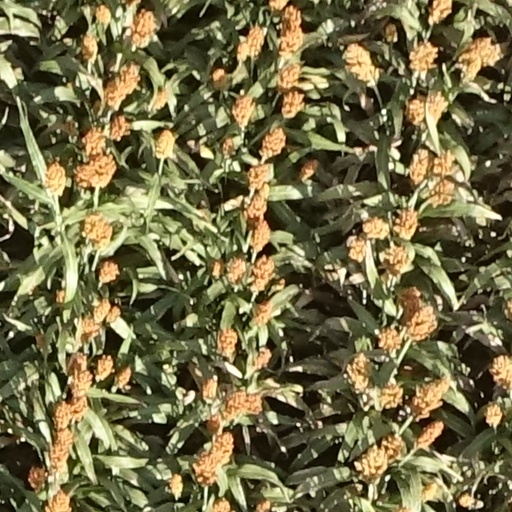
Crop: sorghum